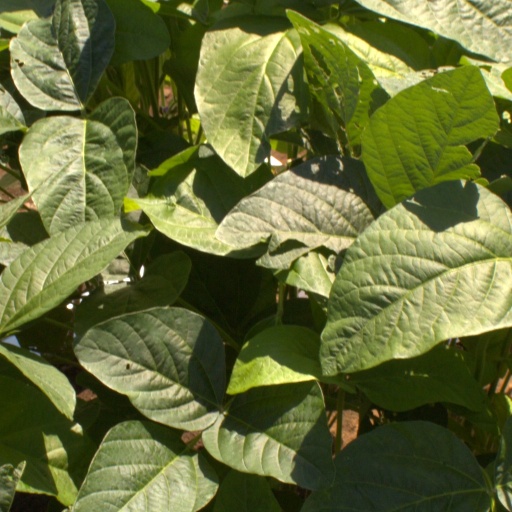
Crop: soybean